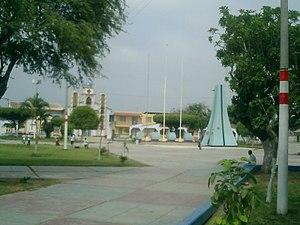
Le district péruvien de Zarumilla est l’un des 4 districts de la Province de Zarumilla, région de Tumbes. Il est limité au nord et à l’ouest par l’Océan Pacifique, au sud par le district de Papayal, à l’est par le district d’Aguas Verdes.